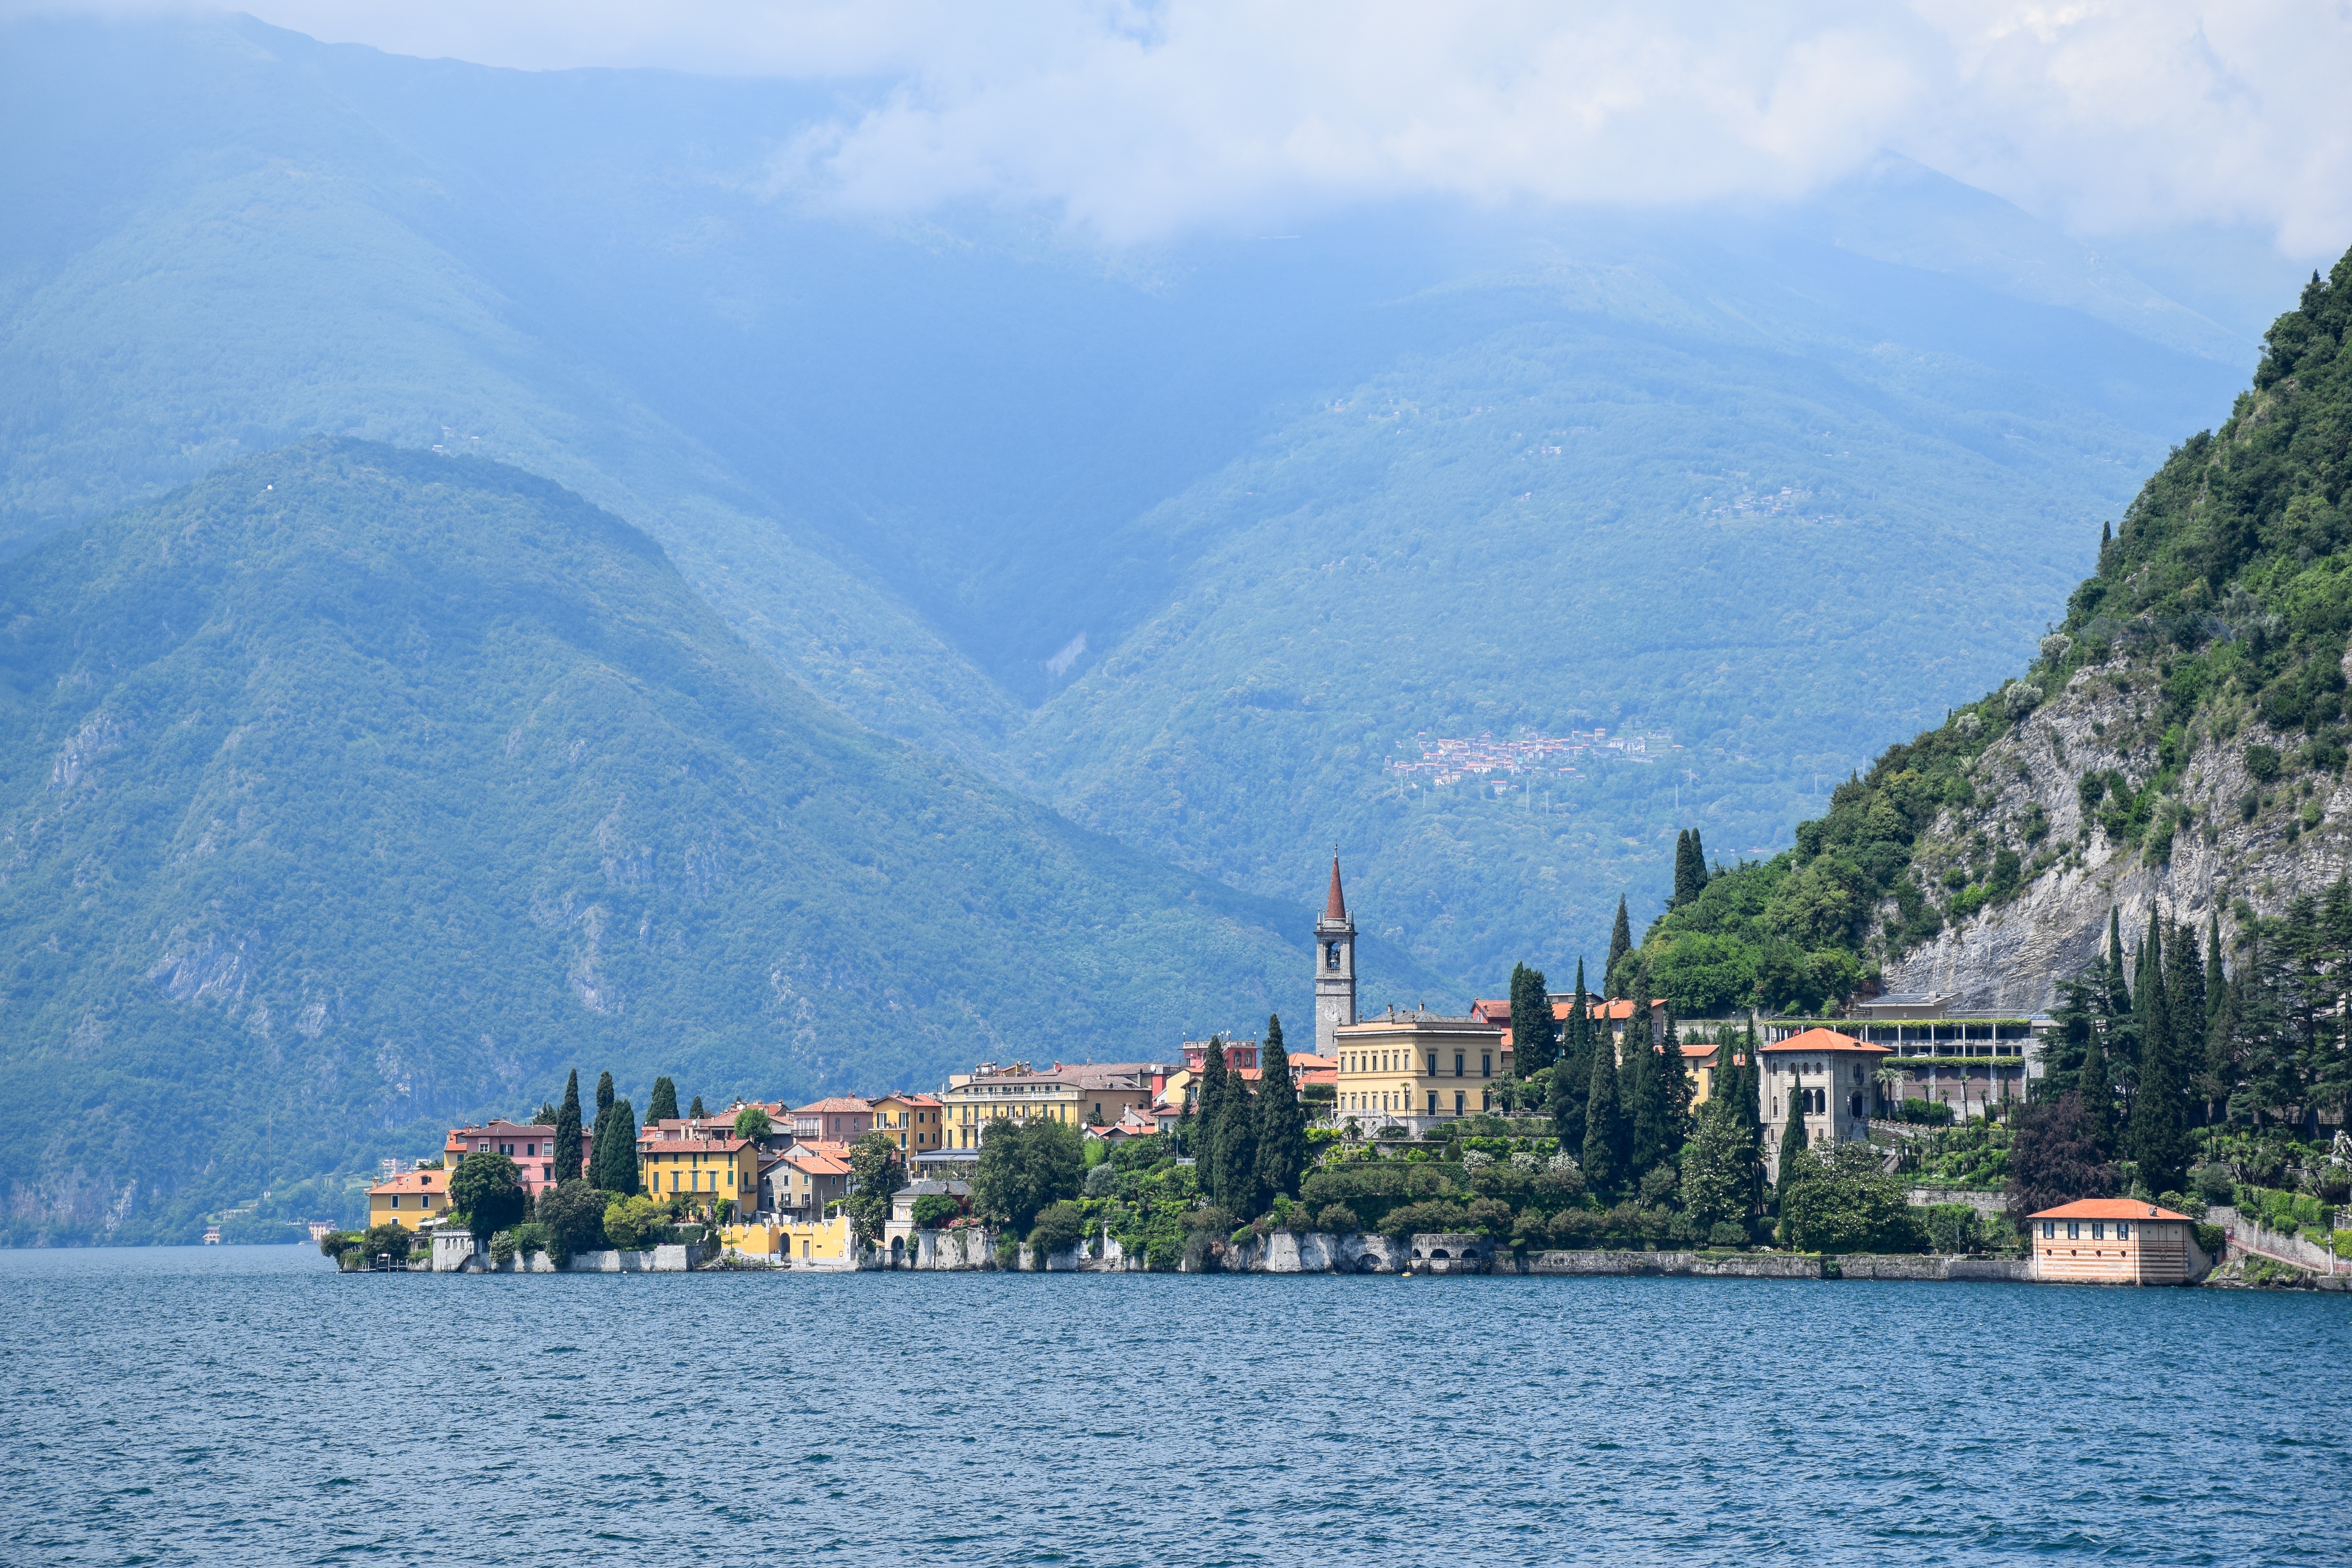
sea, water, mountain, villa, lake, river, mountain range, summer, vacation, vehicle, holiday, bay, italy, fjord, body of water, bank, mountains, alps, boats, idyll, lake como, landform, menaggio, basant di como, geographical feature, mountainous landforms